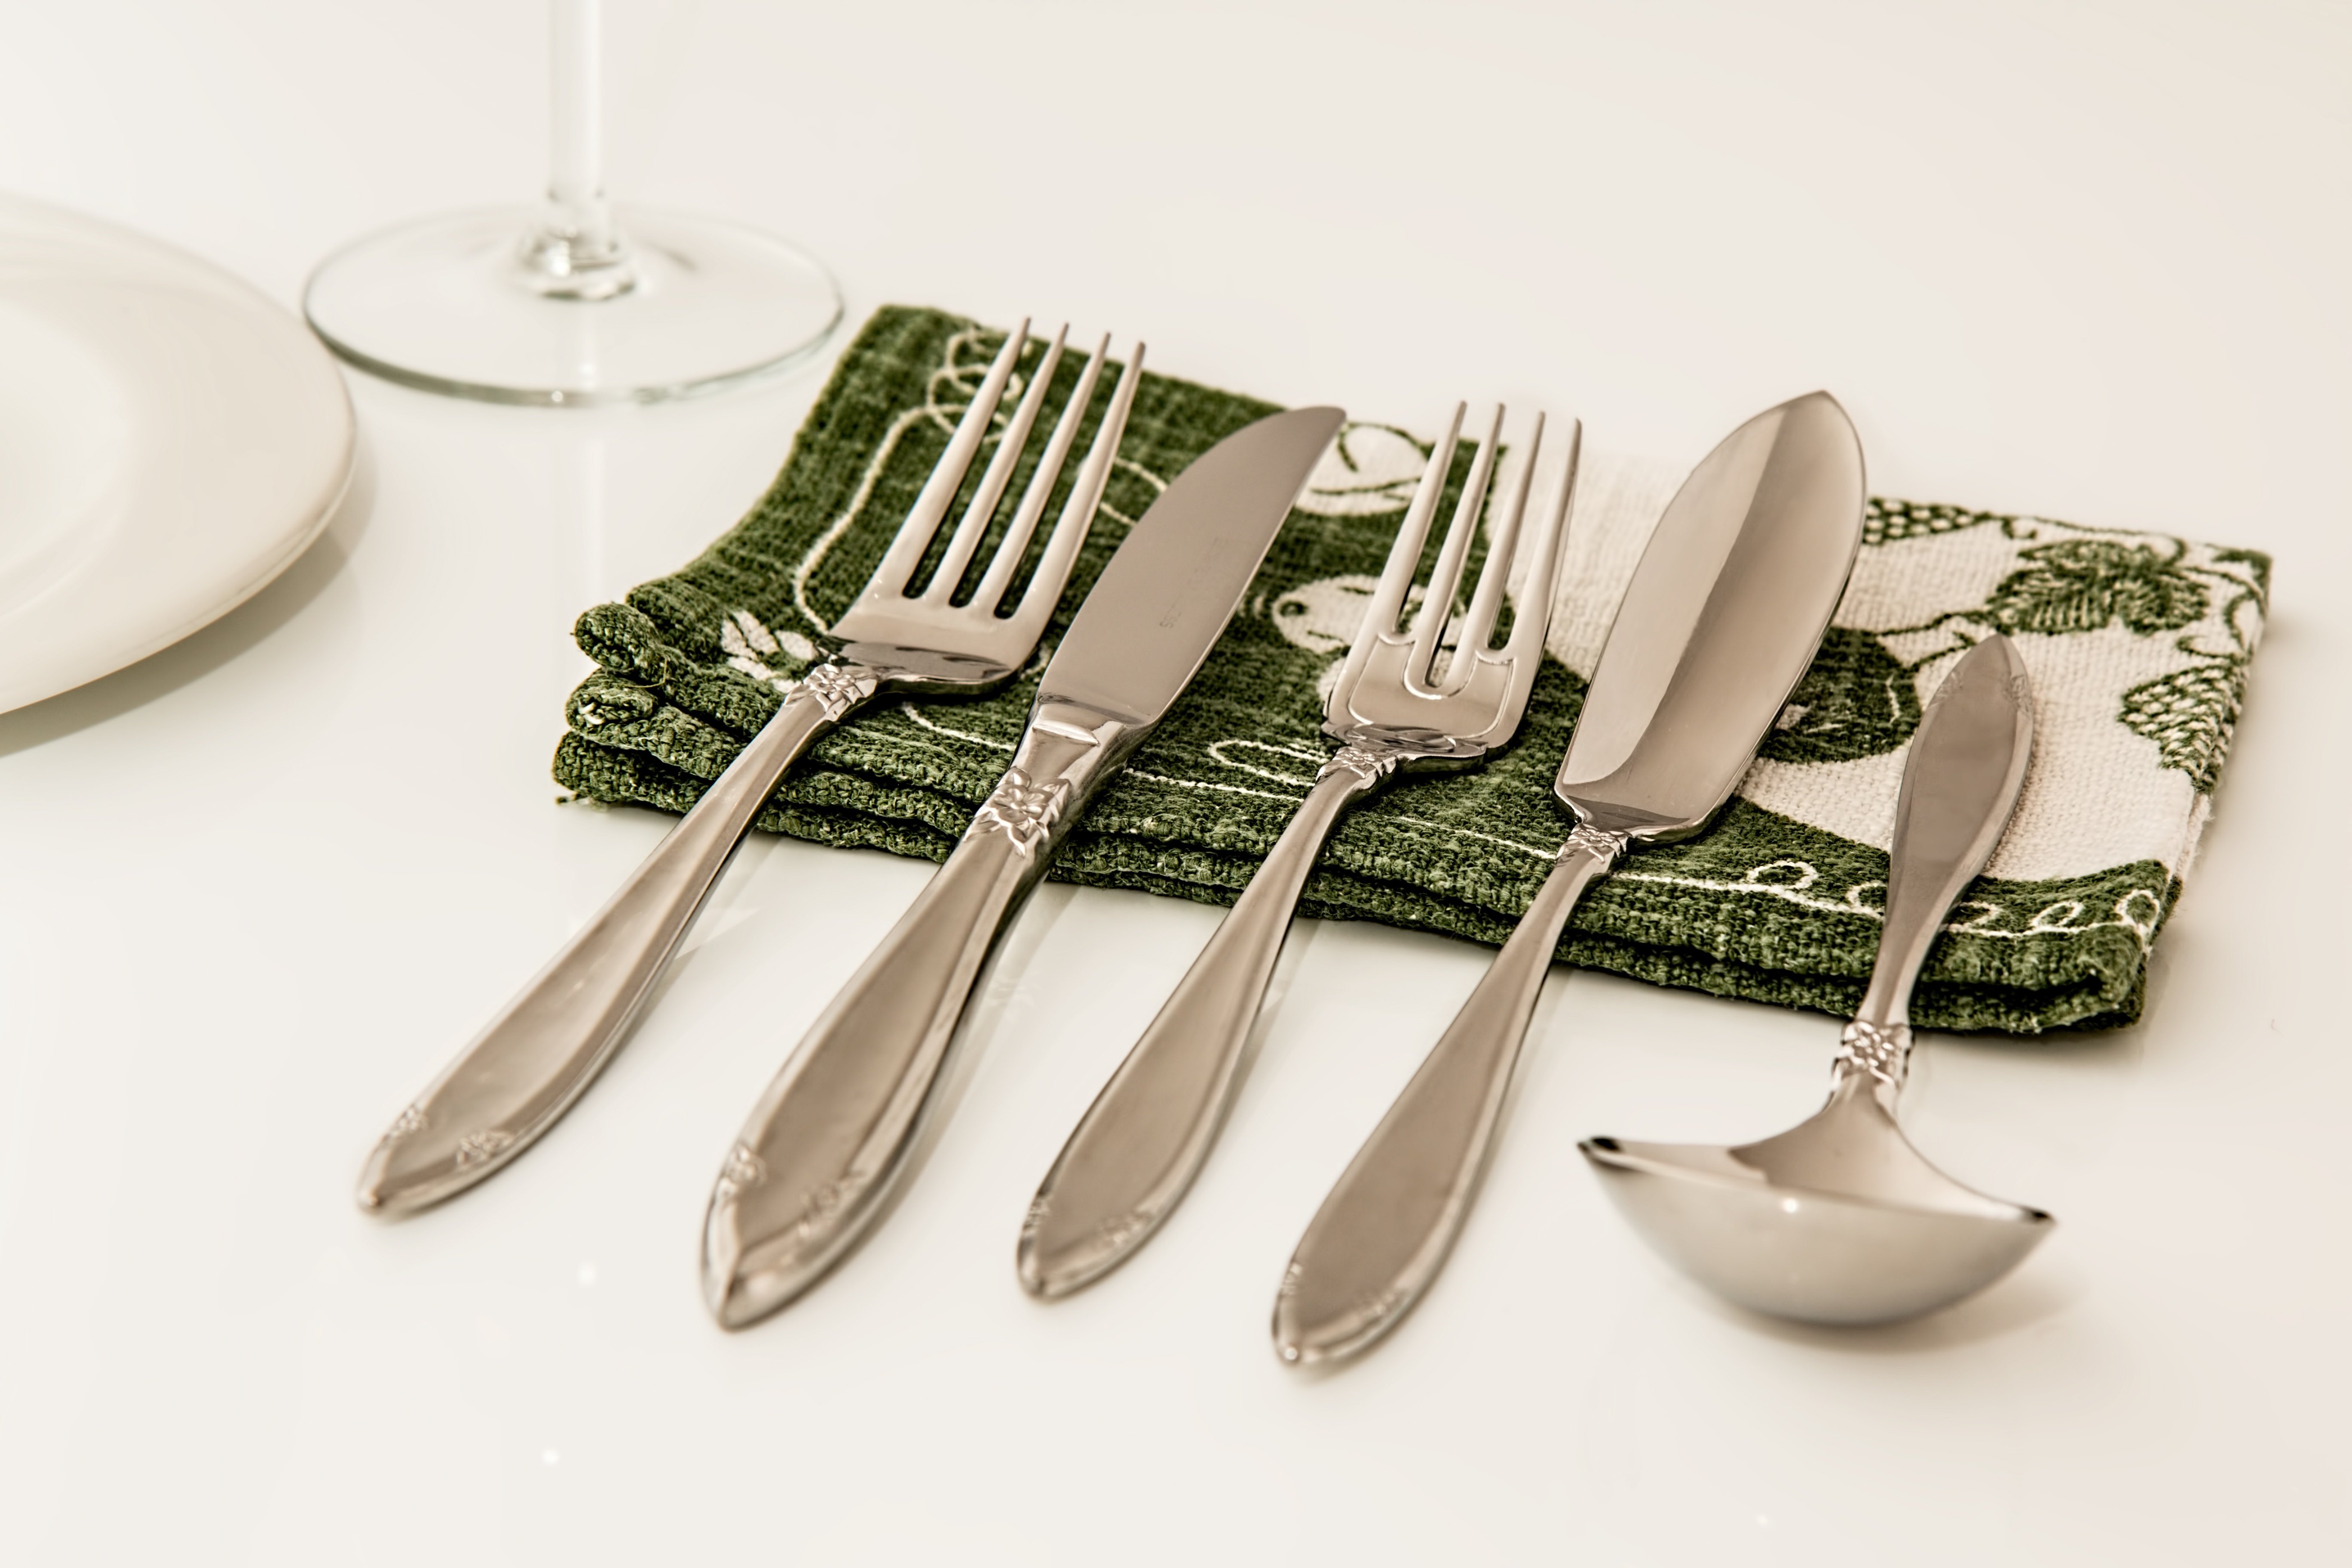
table, fork, cutlery, white, restaurant, celebration, food, plate, christmas, tableware, knife, napkin, place setting, thanksgiving, dining, dinner, elegant, traditional, dishware